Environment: real
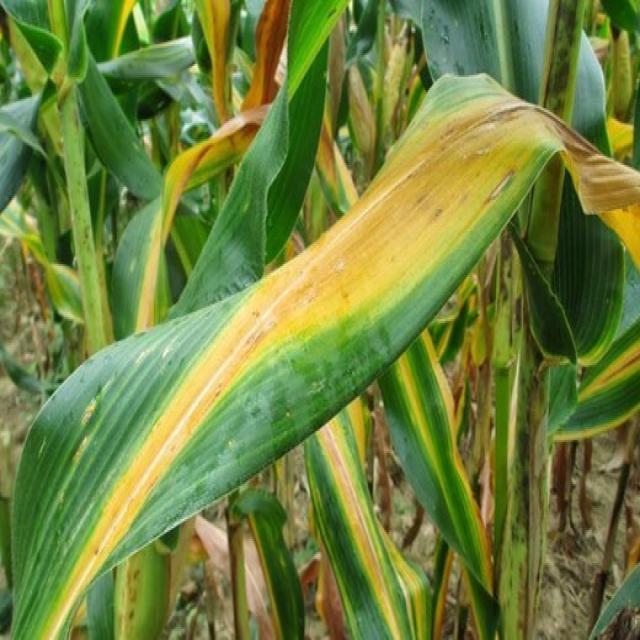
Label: nitrogen_deficiency